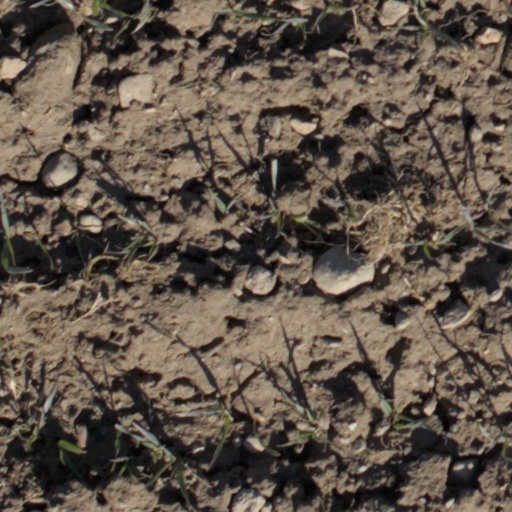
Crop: wheat